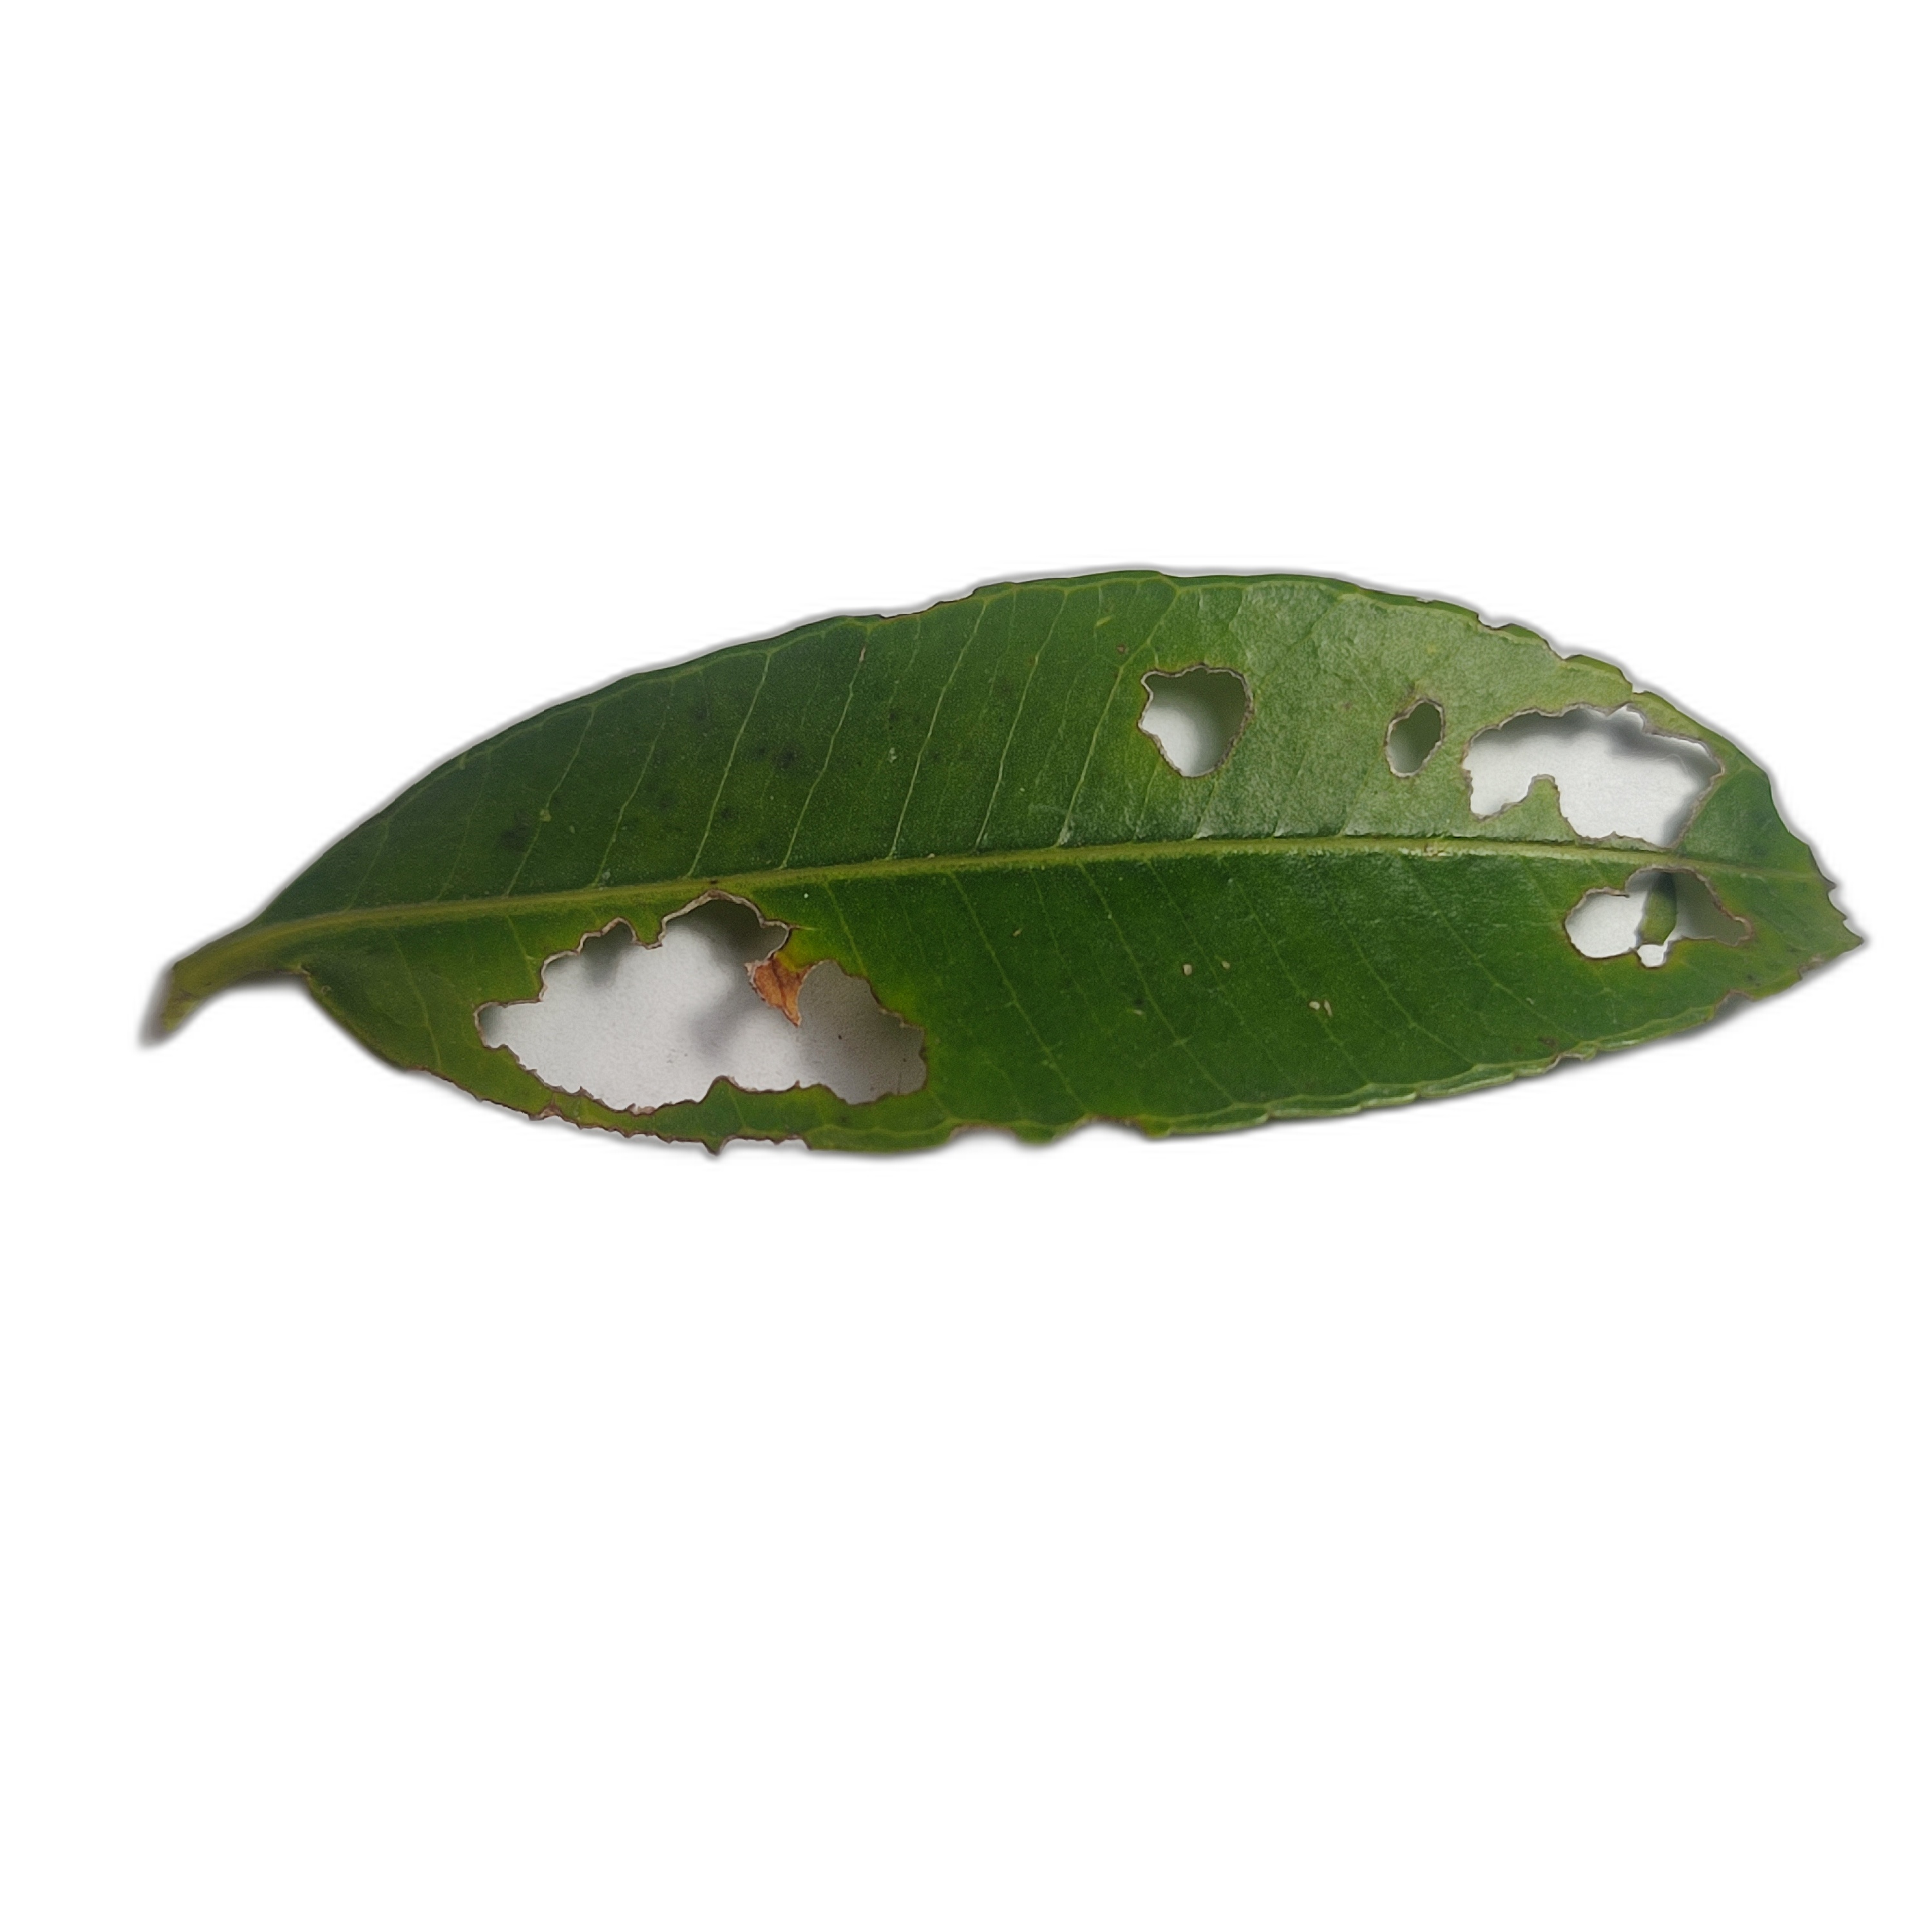
Label: not_healthy